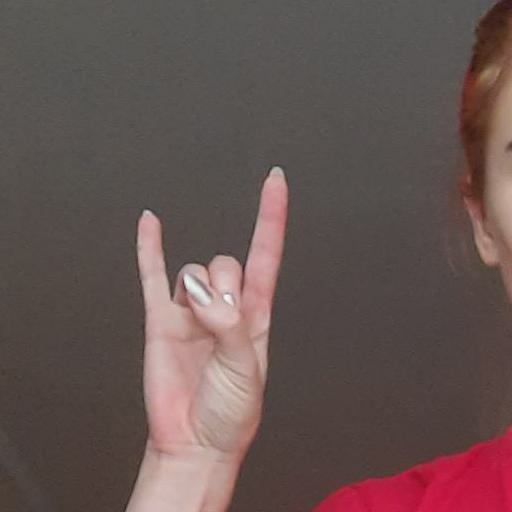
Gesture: rock